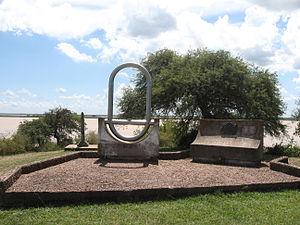
Cet article recense les monuments historiques de la province de Buenos Aires, en Argentine.